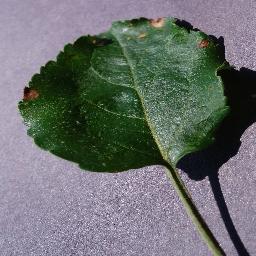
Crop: apple
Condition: black_rot